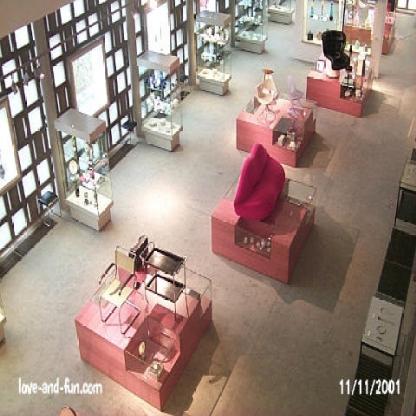
Scene: Indoor